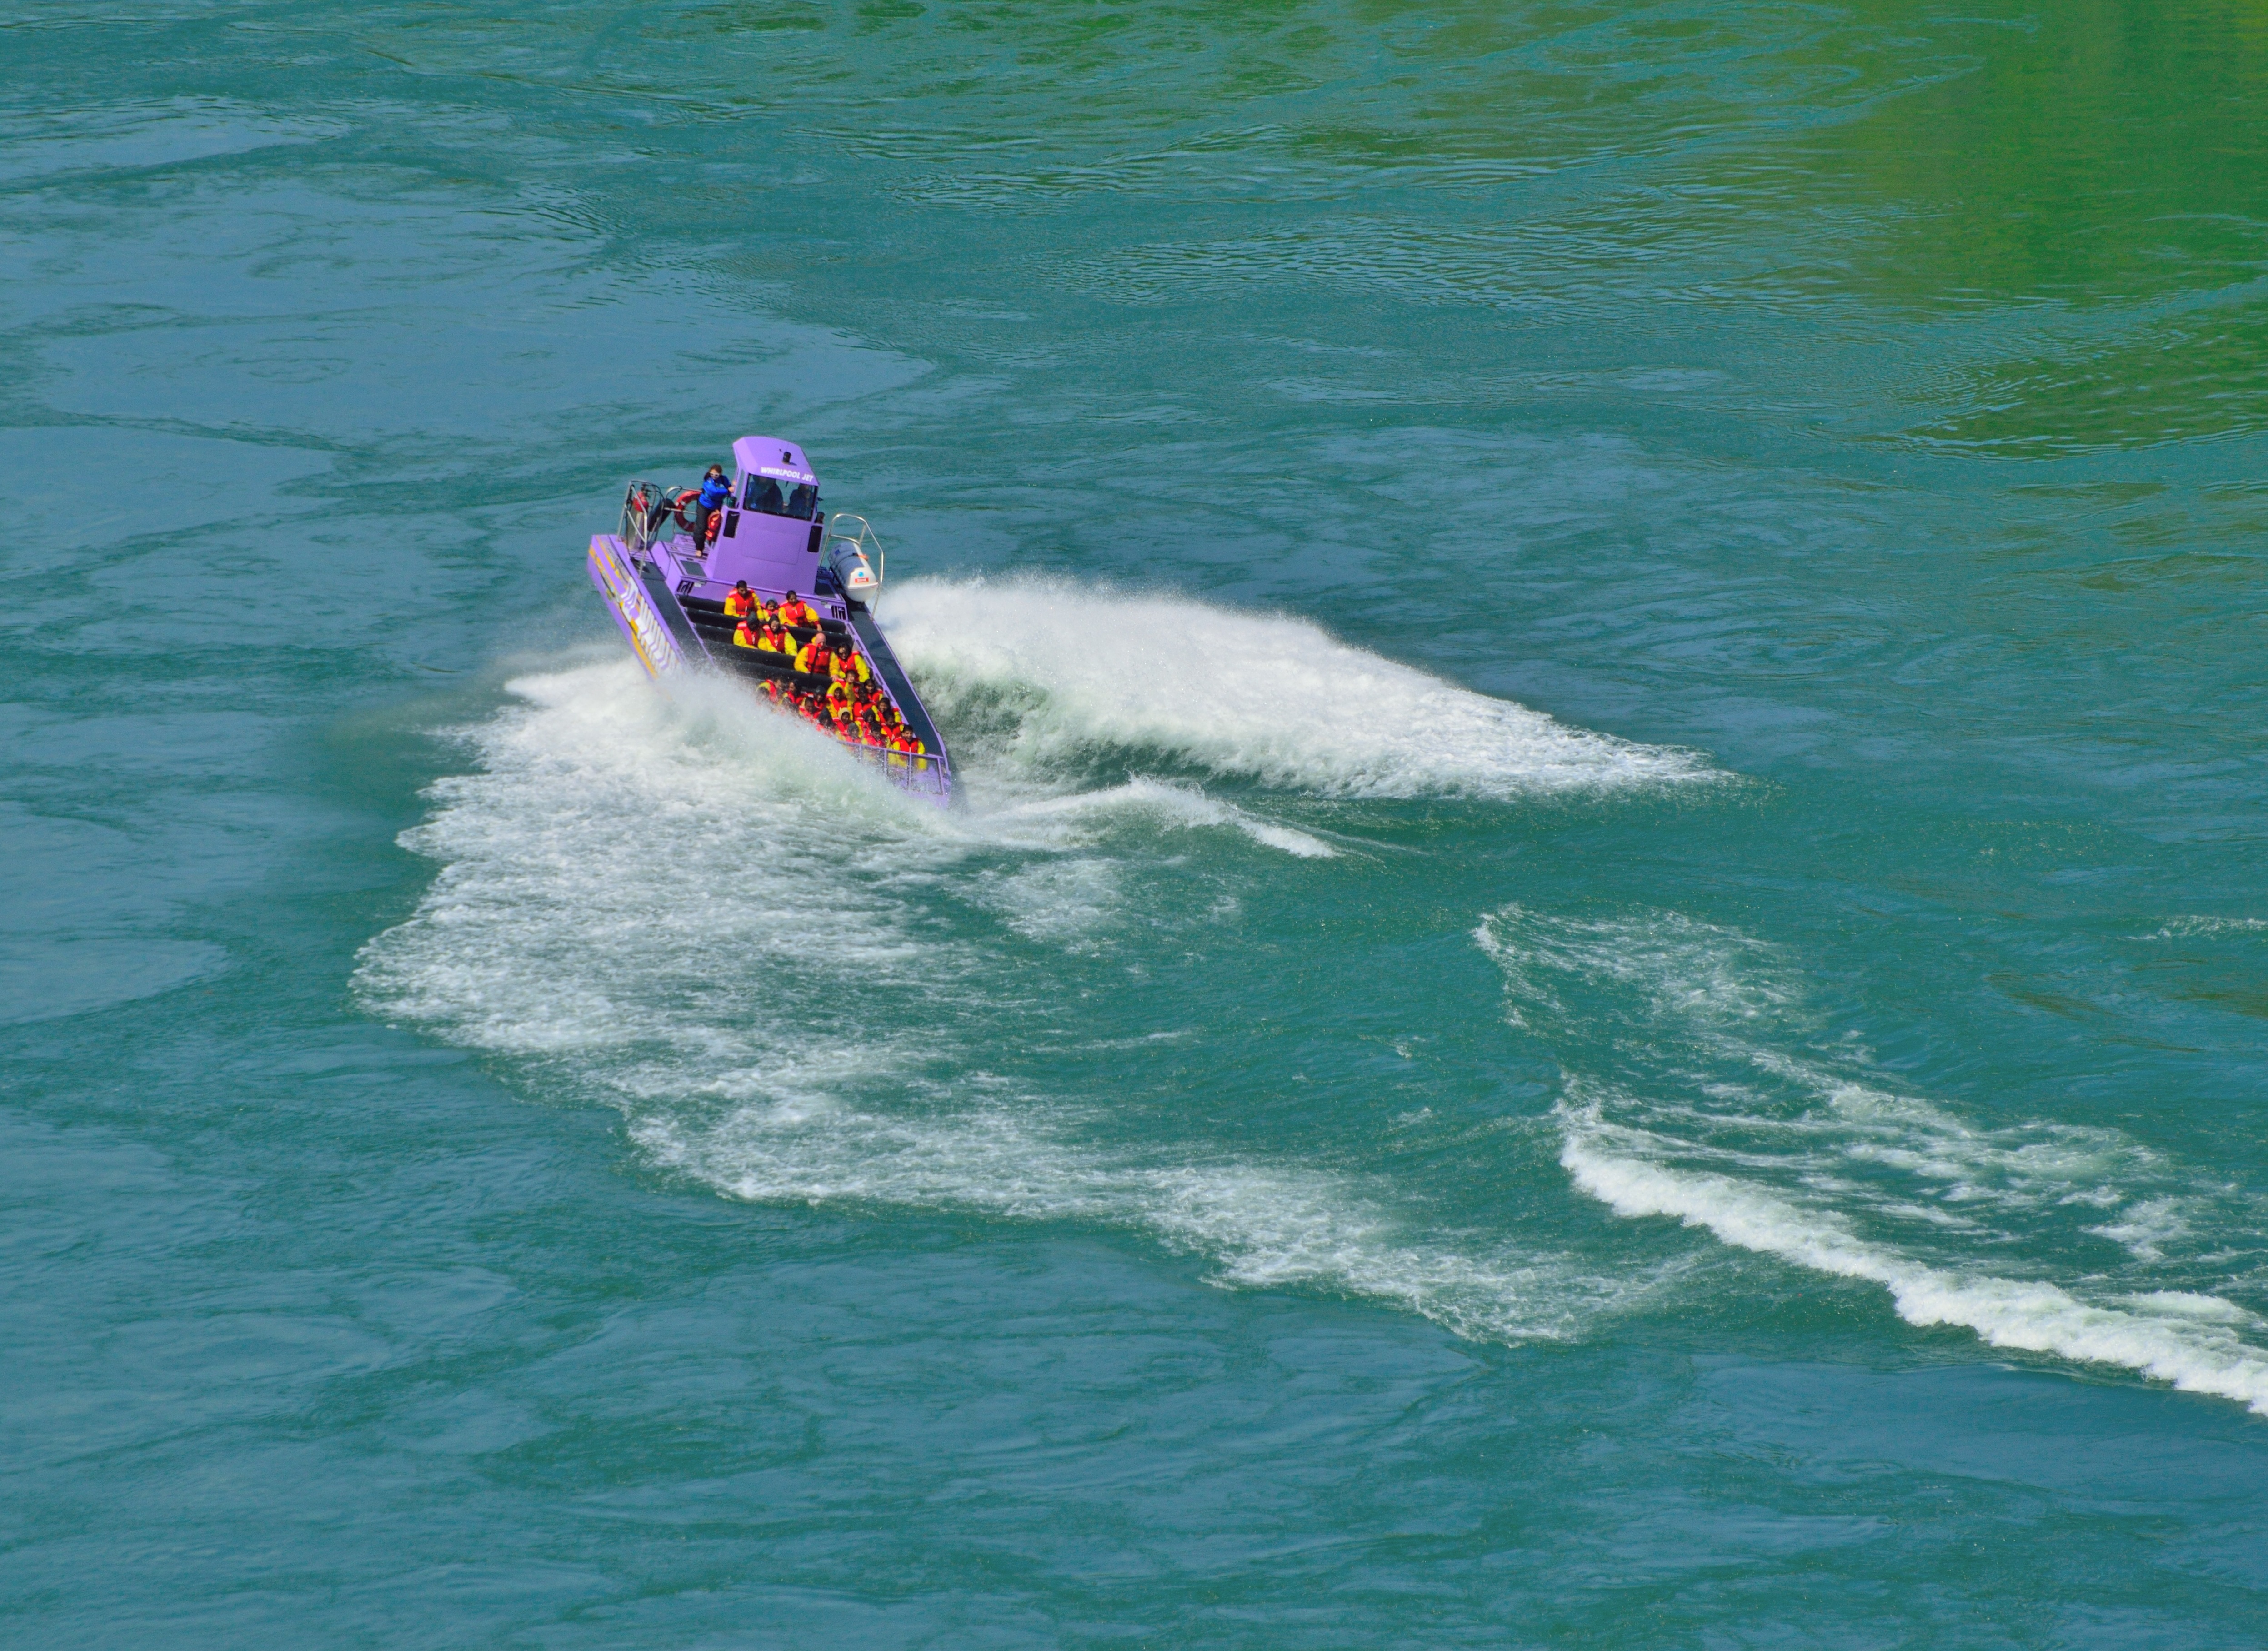
sea, boat, wave, vehicle, sailing, spinning, extreme sport, motorboat, waves, sports, boating, windsurfing, watercraft, motorsport, water sport, jet ski, niagara river, wind wave, powerboating, personal water craft, purple jet boat, thrilling action